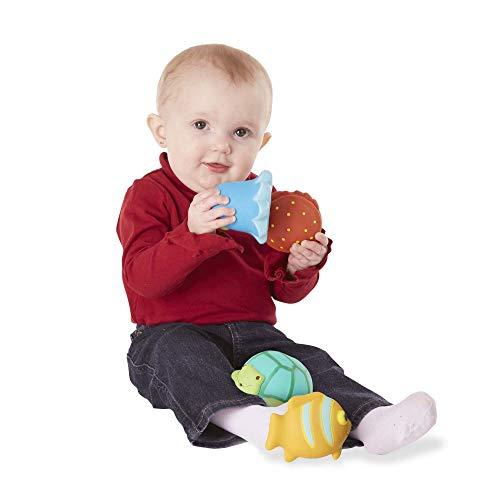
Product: Melissa & Doug Sunny Patch Seaside Sidekicks Squirters With 4 Squeeze-and-Squirt Animals - Water Toys for Kids
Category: Sports & Outdoors | Fan Shop | Toys & Game Room
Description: Four colorful squeeze-and-squirt water toys.
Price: $8.92
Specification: ProductDimensions:7x7x4inches|ItemWeight:9.6ounces|ShippingWeight:12ounces(Viewshippingratesandpolicies)|DomesticShipping:ItemcanbeshippedwithinU.S.|InternationalShipping:ThisitemcanbeshippedtoselectcountriesoutsideoftheU.S.LearnMore|ASIN:B0049UZ9P8|Itemmodelnumber:6435|Manufacturerrecommendedage:6months-4years